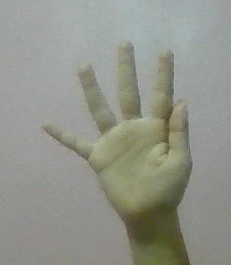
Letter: sheen